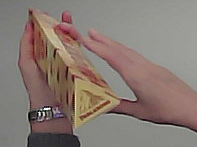
Product: toblerone_white